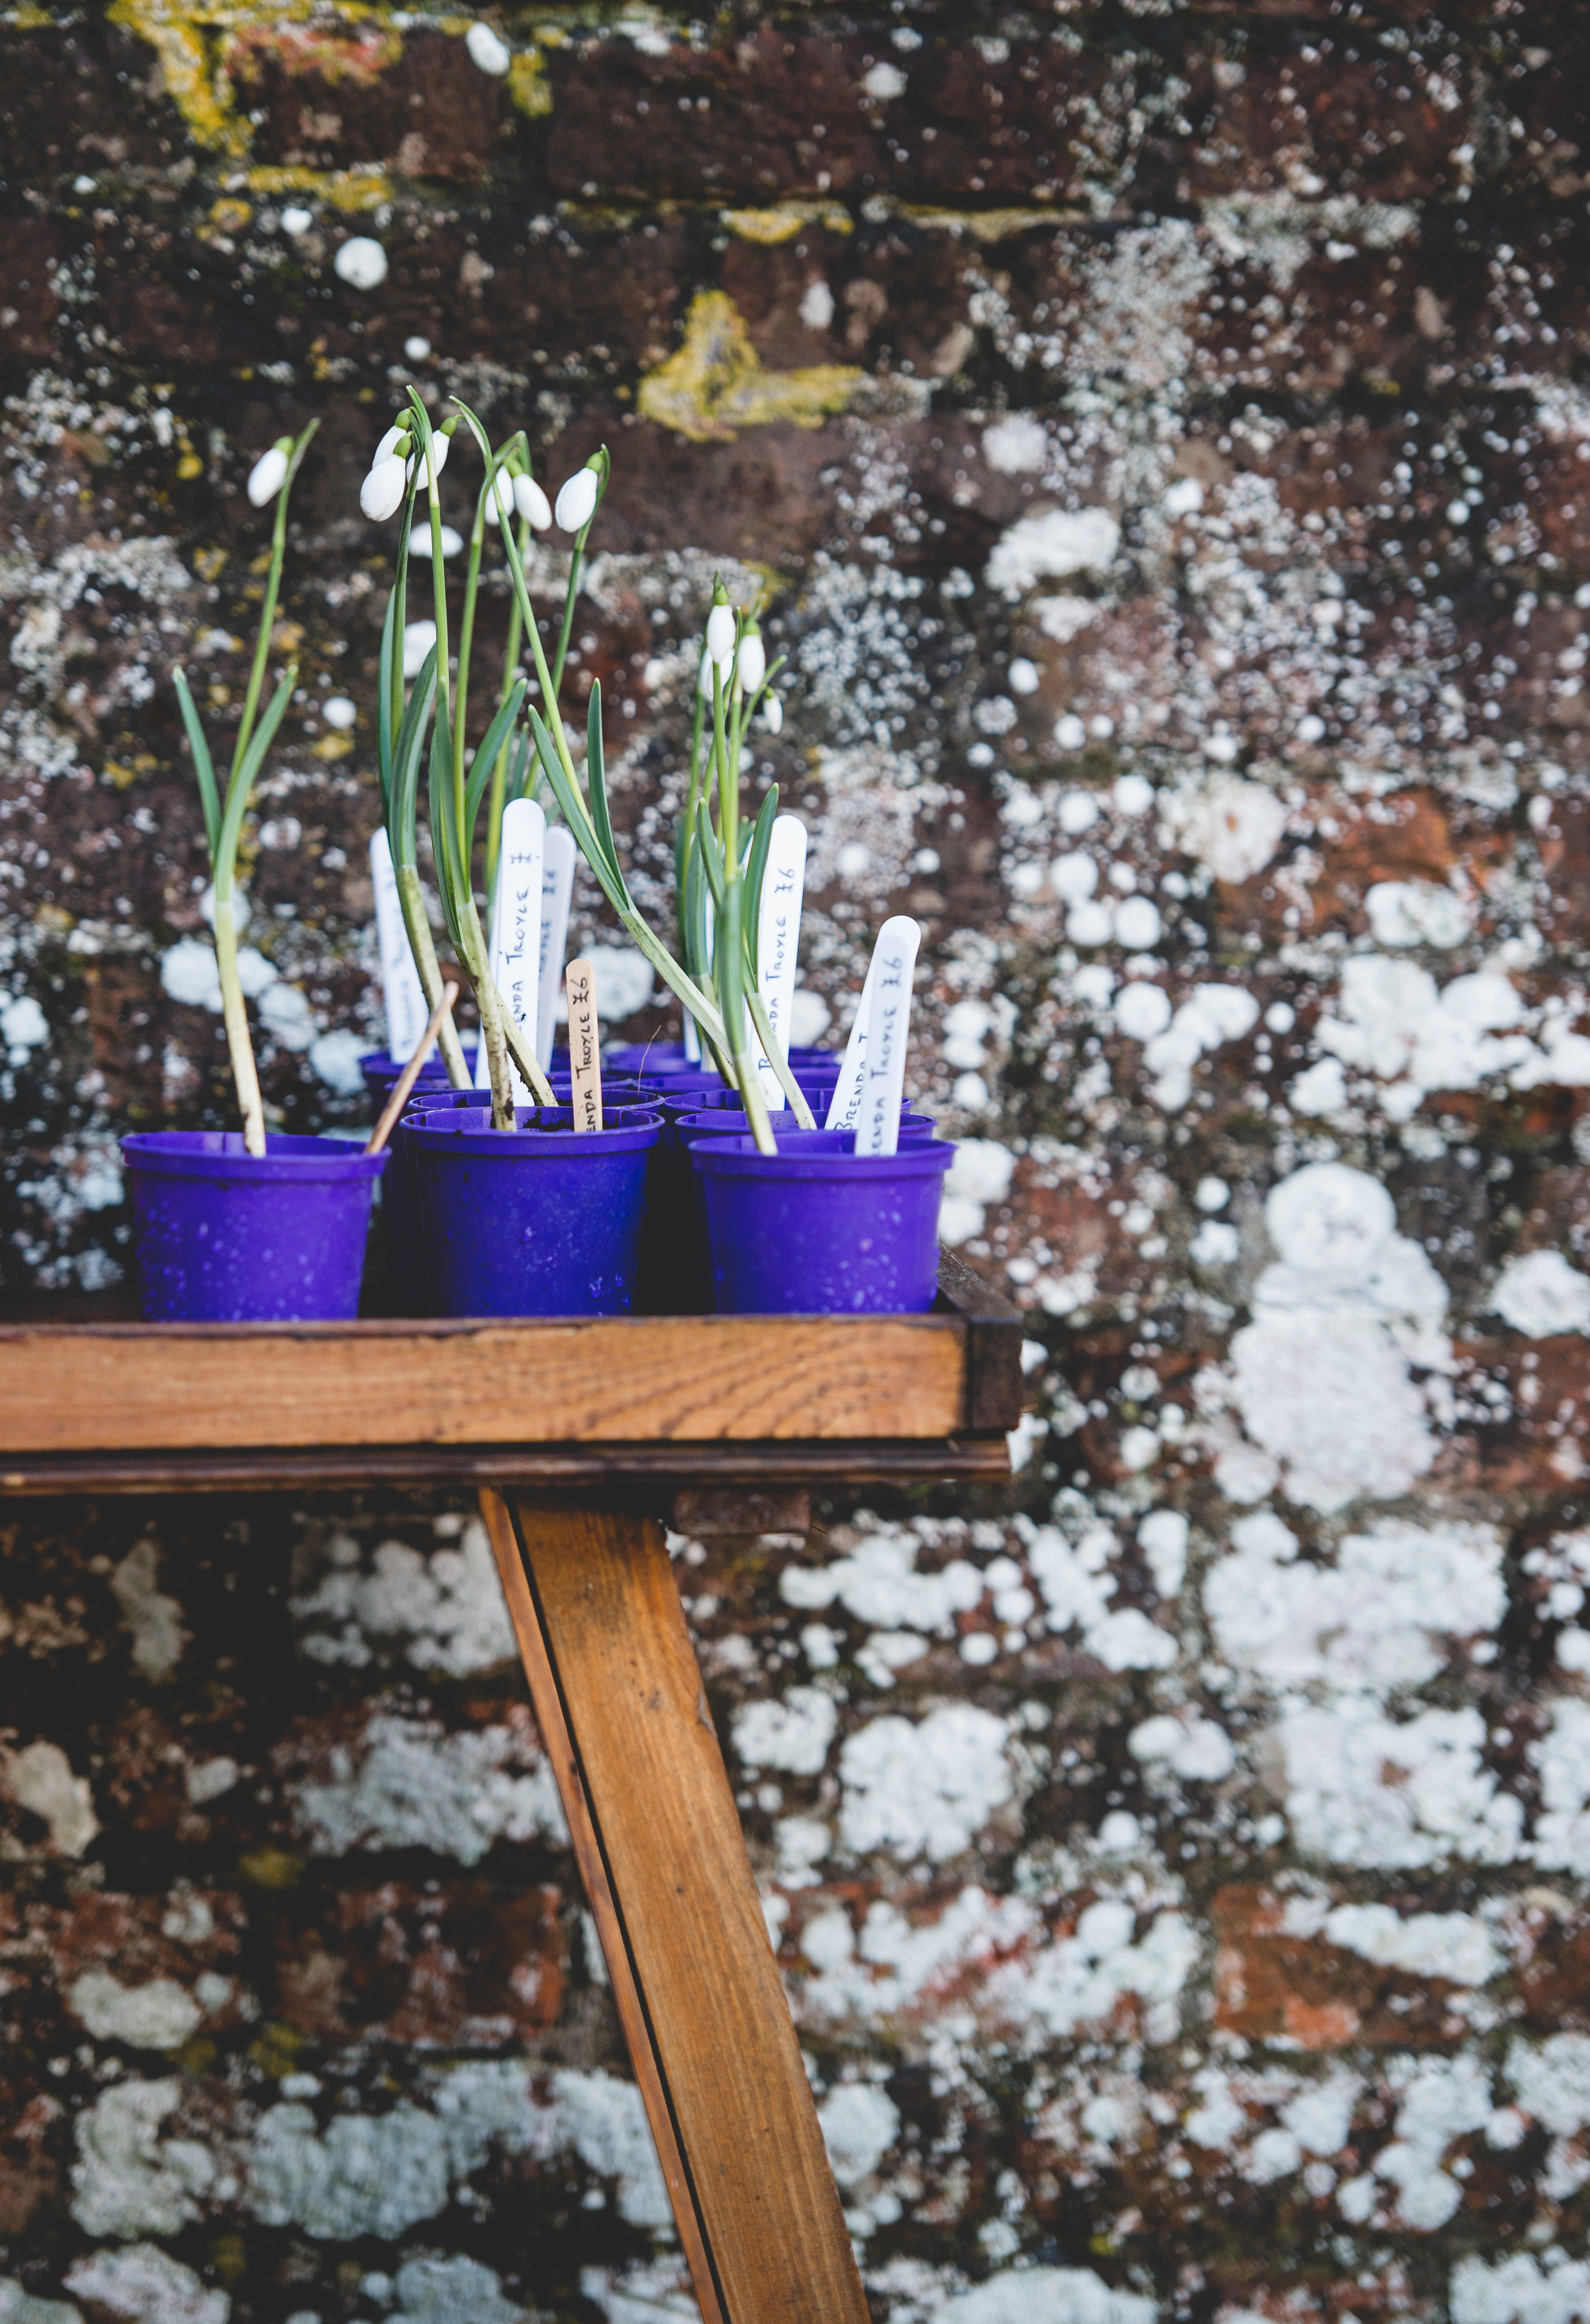
table, plant, texture, leaf, flower, soil, potted, snowdrop